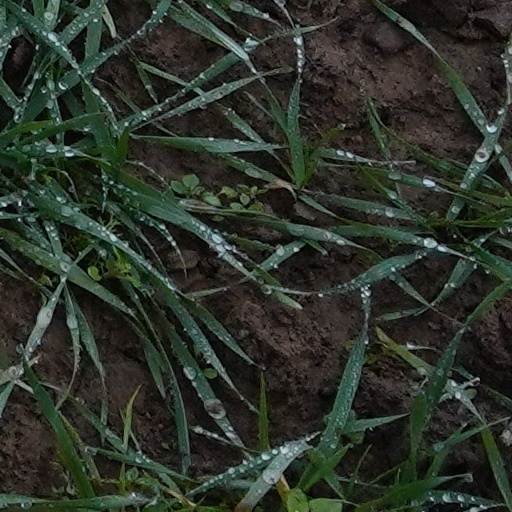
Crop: wheat